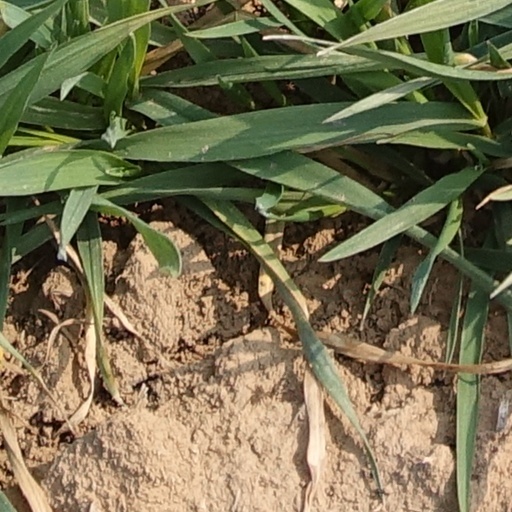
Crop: wheat